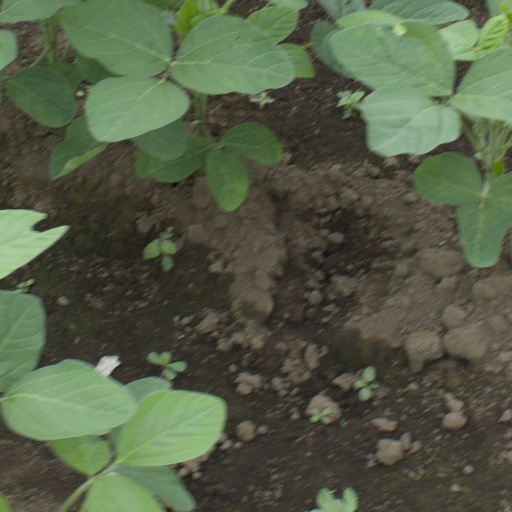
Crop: soybean